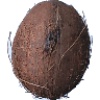
Label: Cocos 1